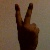
The image shows a hand gesture representing the number 2 in Indian Sign Language.